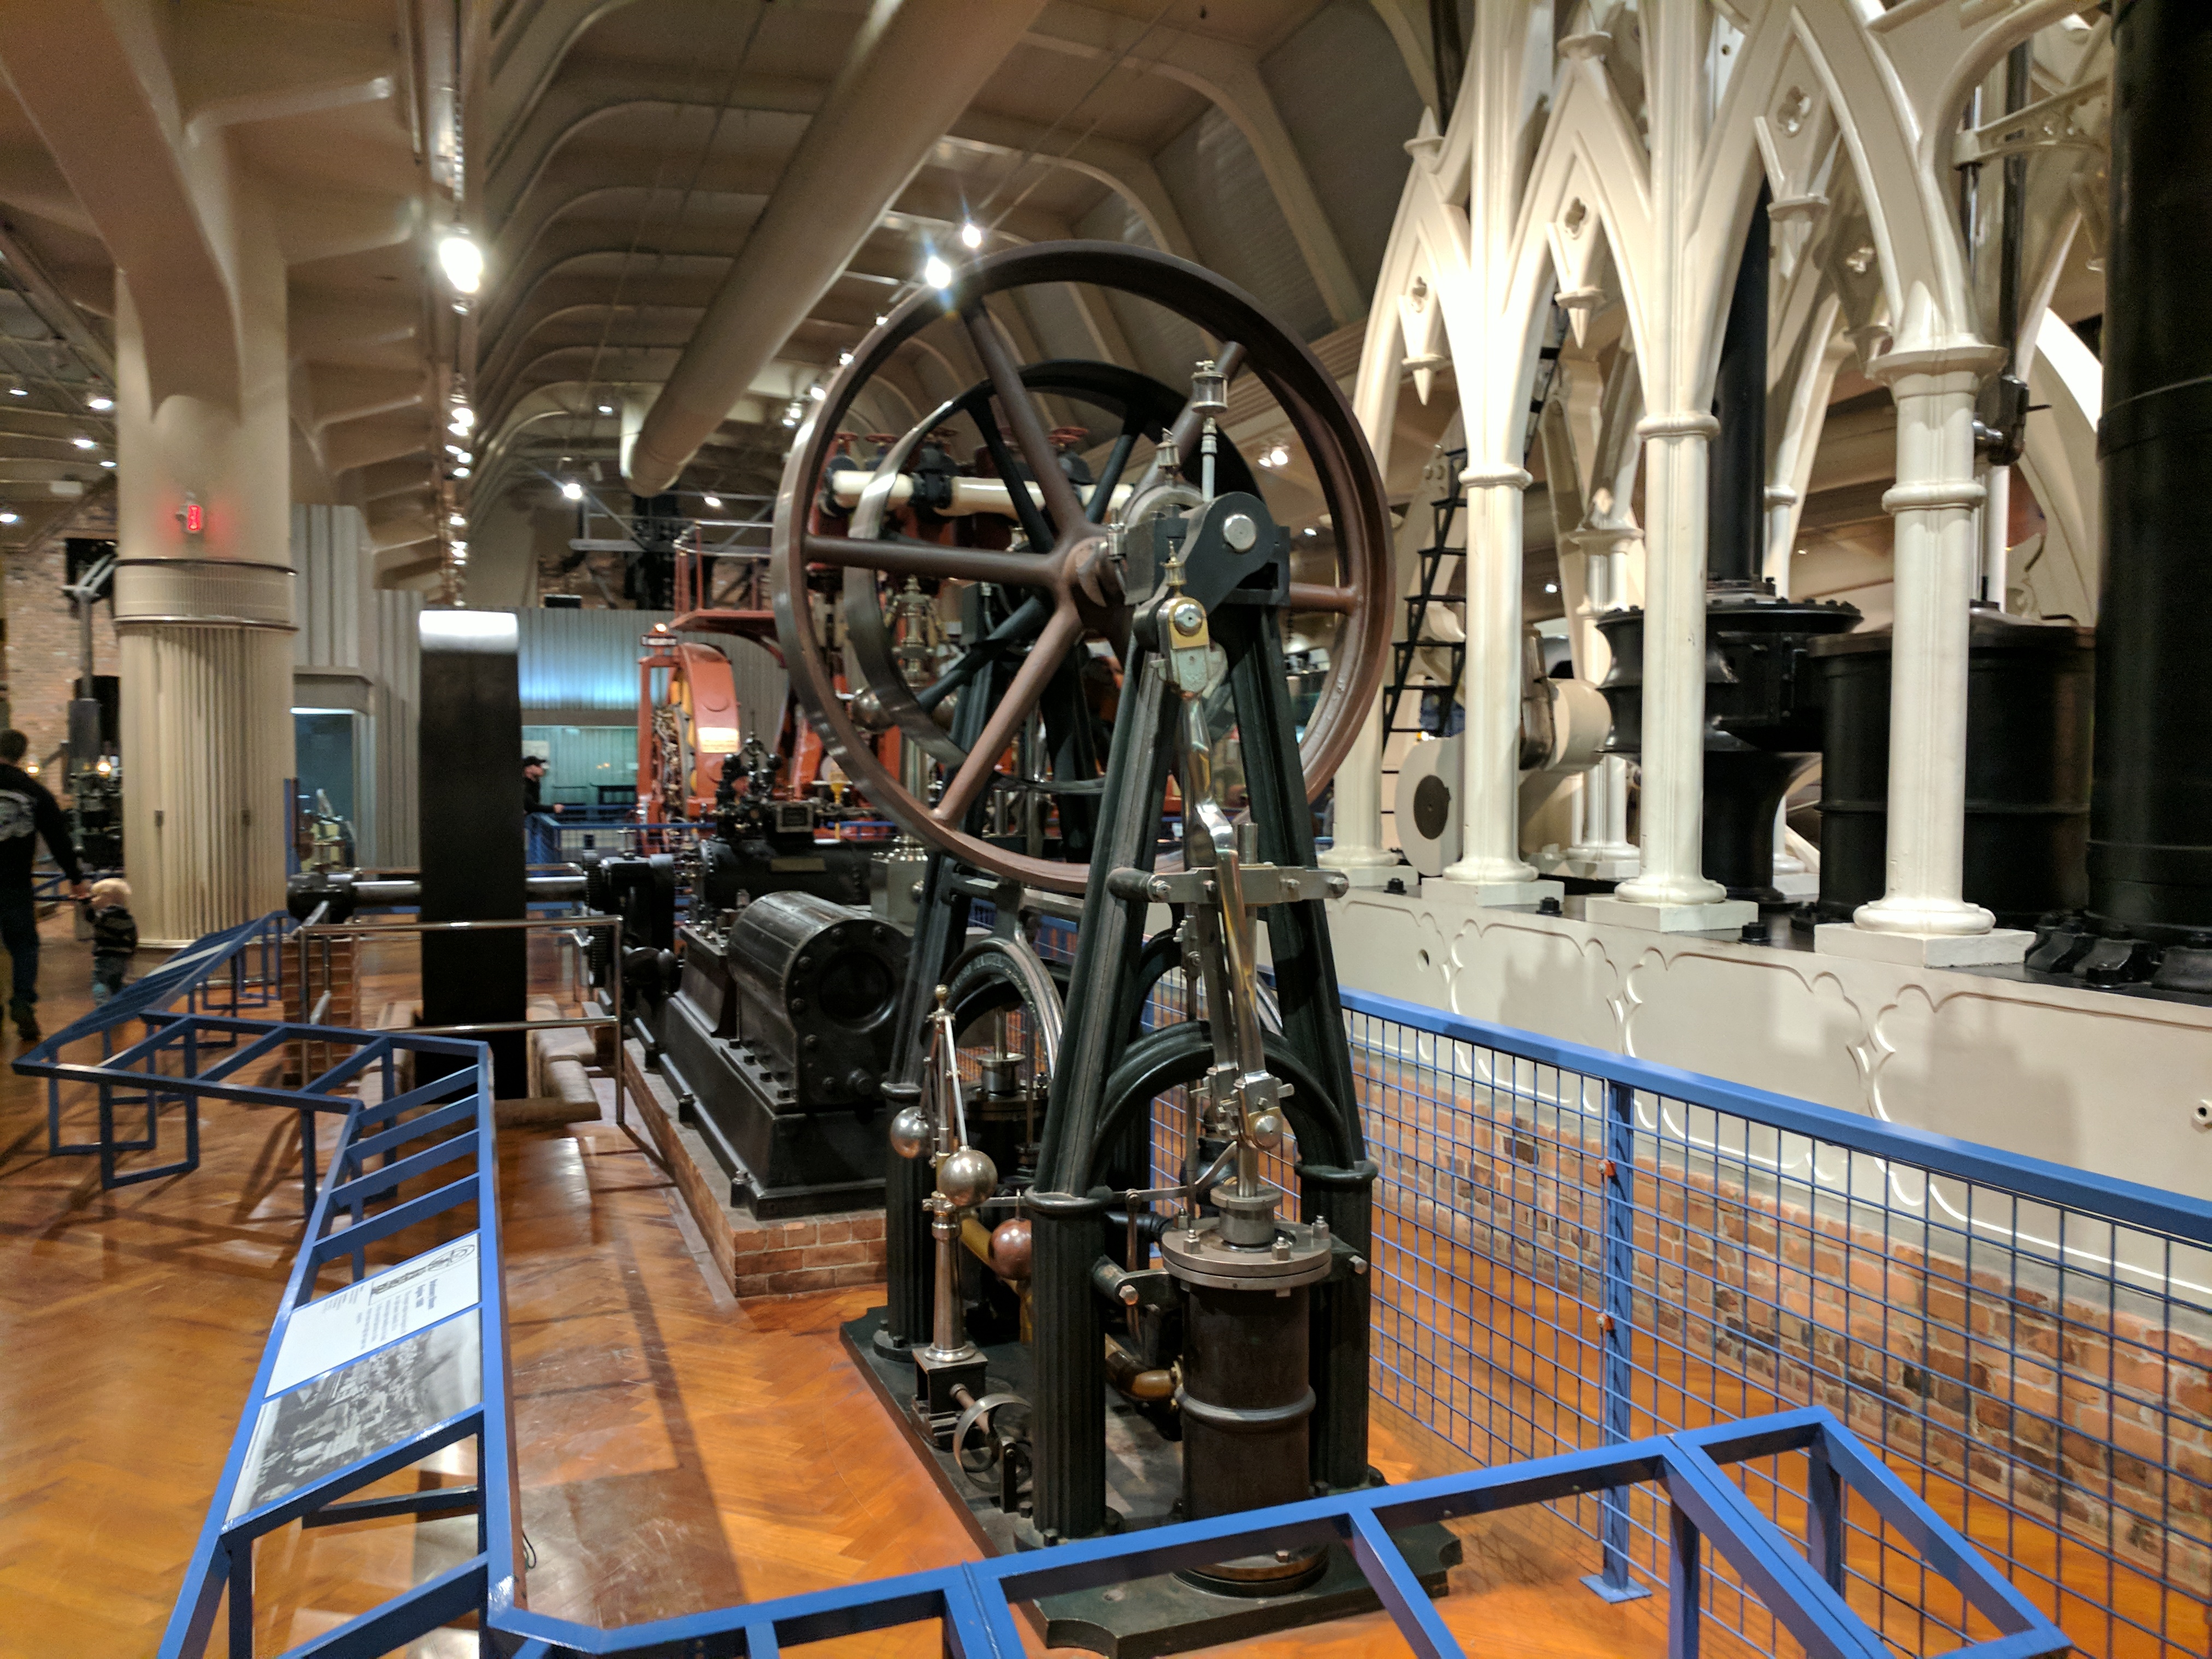
ford, museum, car, cars, auto, automobile, automobiles, machine, machines, truck, trucks, tractor, tractors, plane, planes, train, trains, maritime museum, tourist attraction, building, vehicle, wheel